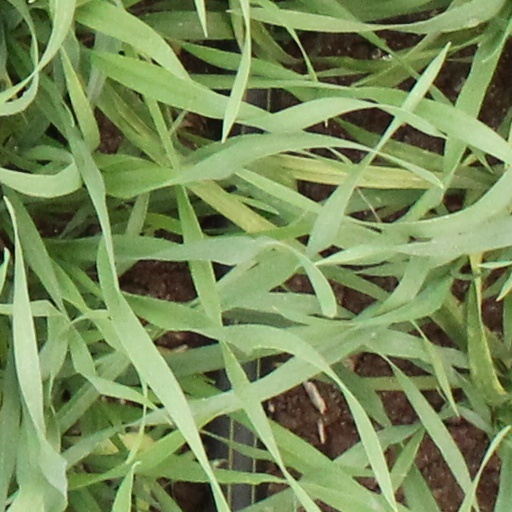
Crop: wheat